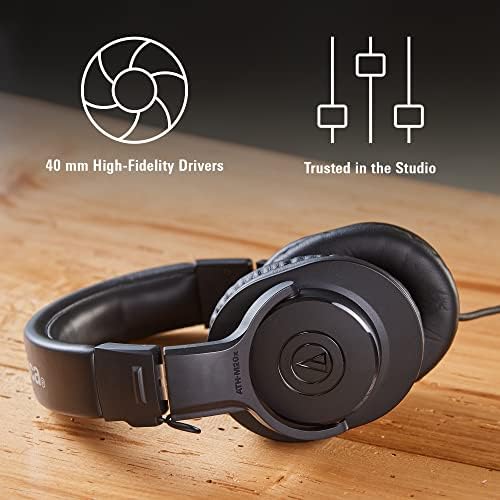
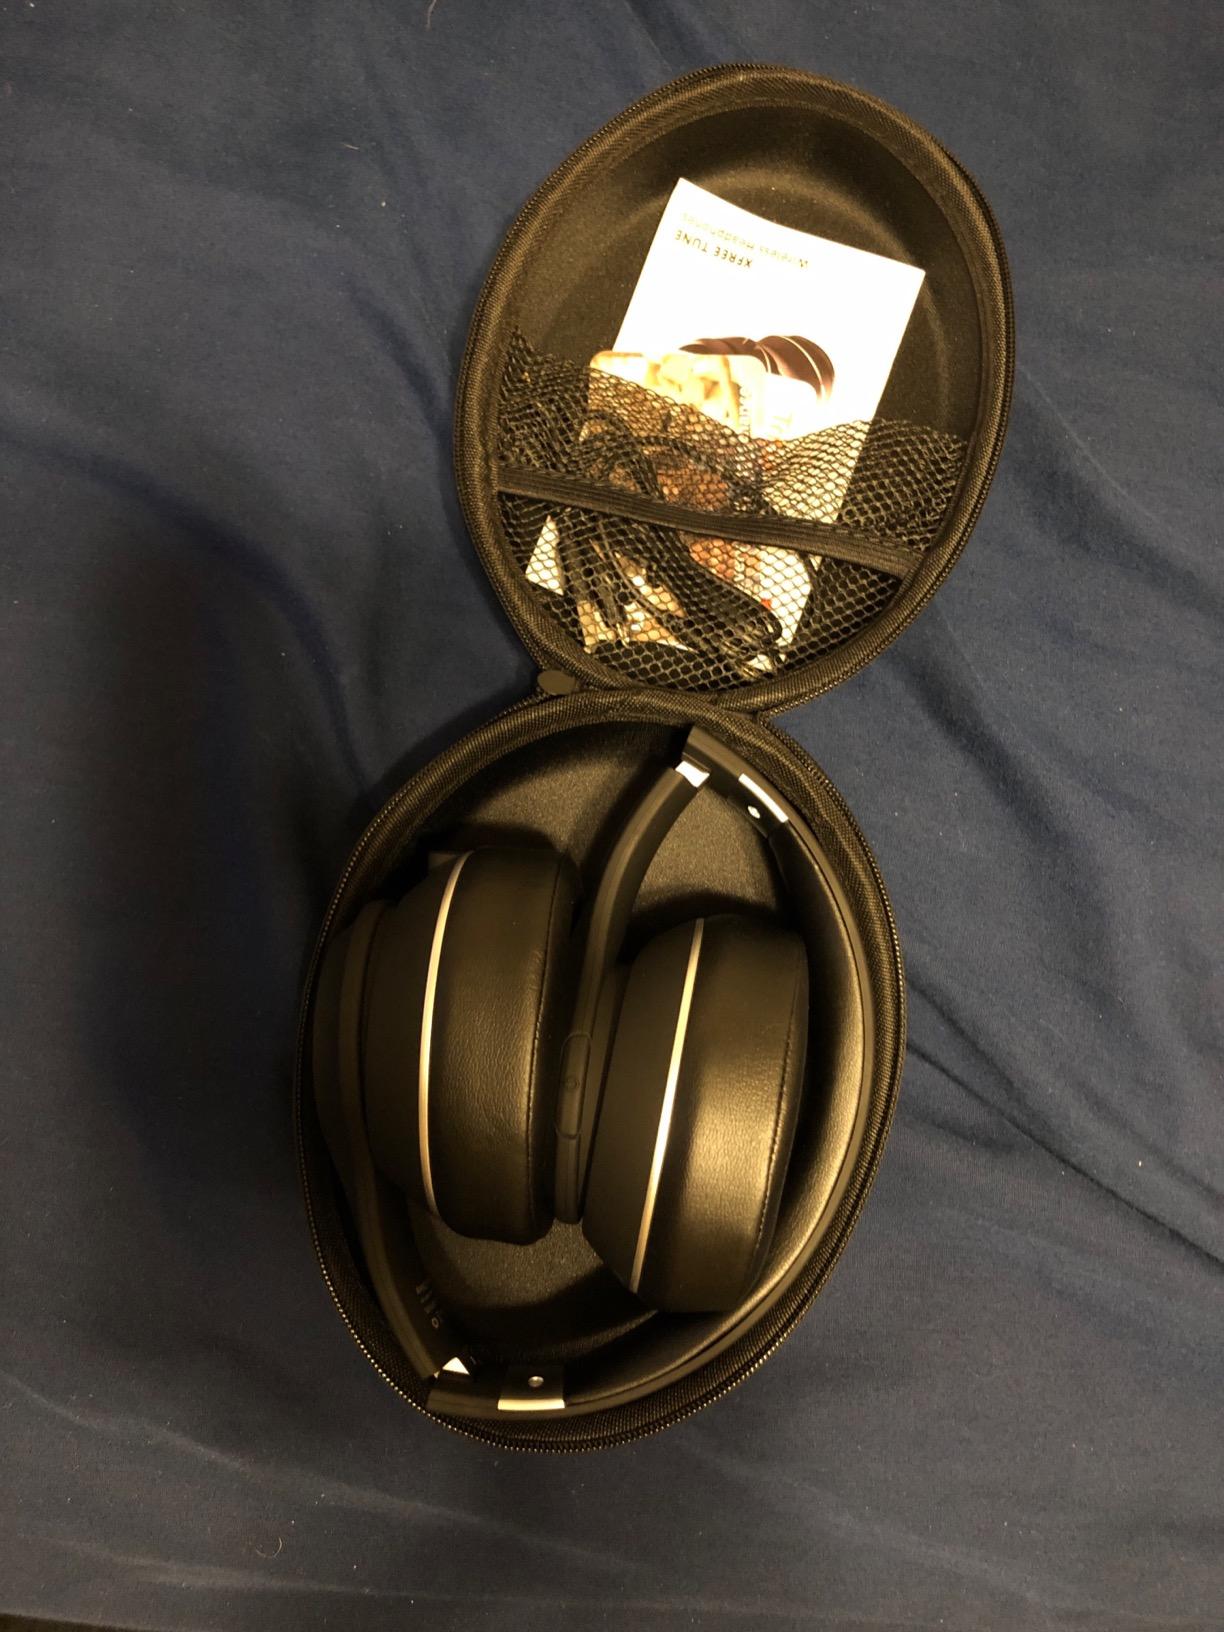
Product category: headphones
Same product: no